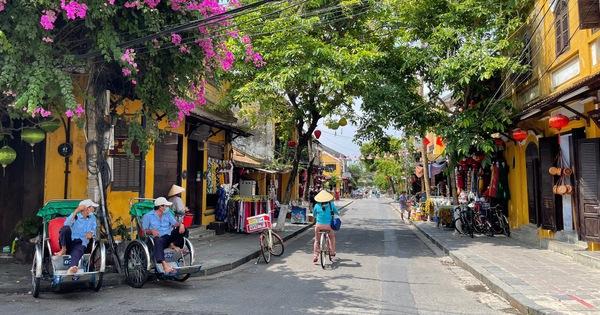
có hai chiếc xích lô chở người đang dựng ở dưới một bóng cây hoa tím